Eclipses in mythology and culture

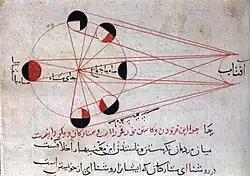
An illustration from al-Biruni's astronomical works that explains the different phases of the moon, with respect to the position of the Sun.

The periodicity of lunar eclipses been deduced by Neo-Babylonian astronomers in the sixth century BCE and the periodicity of solar eclipses was deduced in first century BCE by Greek astronomers, who developed the Antikythera mechanism and had understood the Sun, Moon, and Earth to be spherical celestial bodies since Aristotle. The astronomical understanding of eclipses was thus well understood in the Ancient Near East in which Christianity developed. The New Testament describes the sky as darkening for hours during the crucifixion of Jesus. As the event's lengthy duration and occurrence on the day of a full moon made it clear to contemporary believers that it could not be an eclipse, early Christians interpreted this as an omen and sign of Jesus's divinity. In 12th-century Christian Europe, eclipses were thus connected to earthly rule, where the deaths of Charlemagne and Henry I were preceded by solar and lunar eclipses. Saints were often also connected with eclipses, with a solar eclipse at their death a sign of their holiness. Christian eschatology makes mention of eclipse-like phenomena, where Revelation 6:12 describes how "the sun became black as sackcloth, the full moon became like blood." A minority of modern Christians believe eclipses to portend the Second Coming.